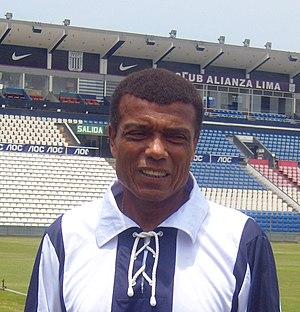
Cet article liste les meilleurs buteurs en équipe du Pérou de football, à savoir les footballeurs ayant inscrit au moins dix buts au sein de la Blanquirroja, depuis le premier match de celle-ci le 1ᵉʳ novembre 1927 contre l'Uruguay.
Teófilo Juan Cubillas Arizaga, né le 8 mars 1949 à Lima, est un footballeur international péruvien.